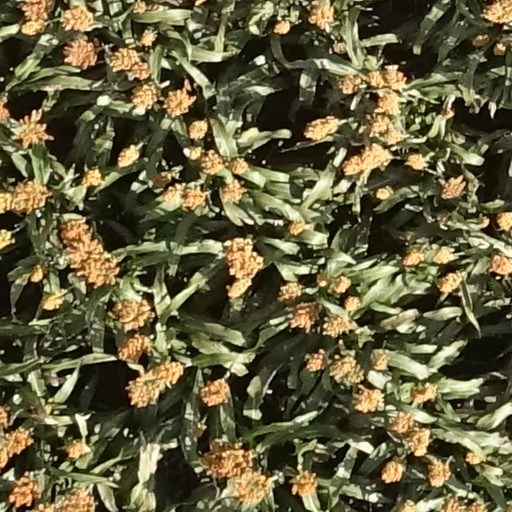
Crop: sorghum